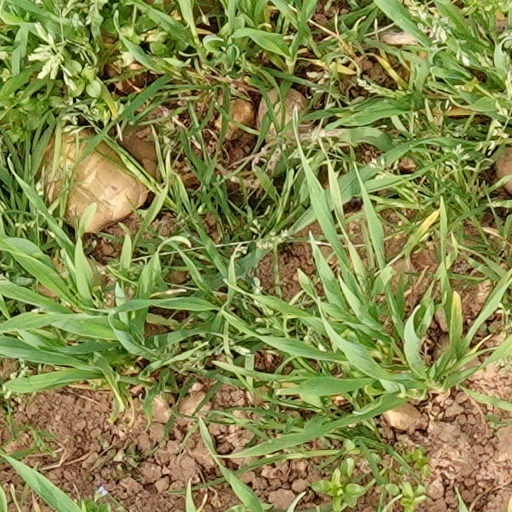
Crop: wheat